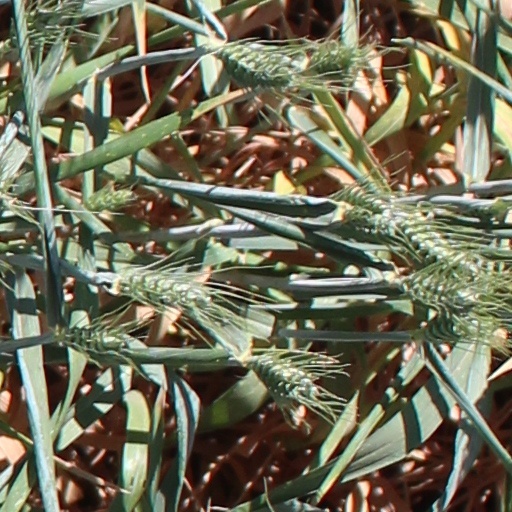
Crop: wheat